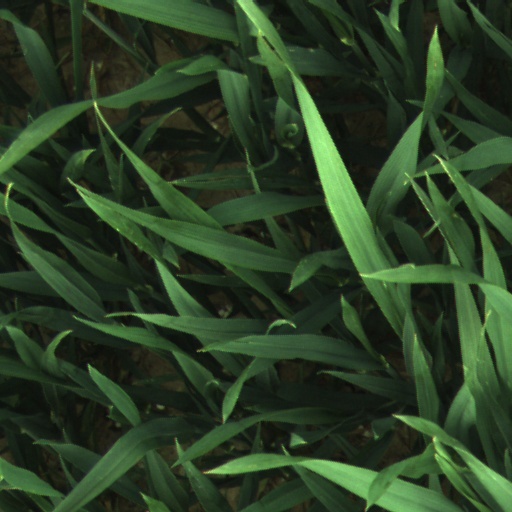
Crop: wheat